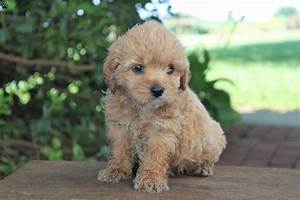
Label: cane